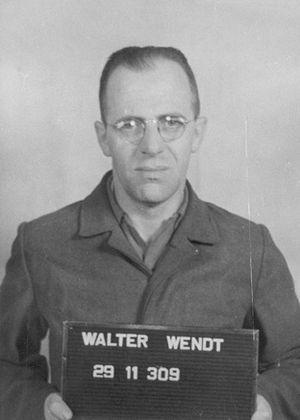
Le procès de Buchenwald est un procès de criminels de guerre conduit par l'armée des États-Unis dans la zone d'occupation américaine au tribunal militaire de Dachau. Le procès se déroula du 11 avril au 14 août 1947 dans l'ancien camp de concentration de Dachau, transformé fin avril 1945 en camp d'internement.